Iridium satellite constellation

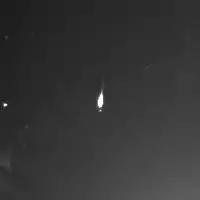
An Iridium flare due to Iridium 39

The satellites each contained seven Motorola/Freescale PowerPC 603E processors running at roughly 200 MHz, connected by a custom backplane network. One processor was dedicated to each cross-link antenna ("HVARC"), and two processors ("SVARC"s) were dedicated to satellite control, one being a spare. Late in the project an extra processor ("SAC") was added to perform resource management and phone call processing.